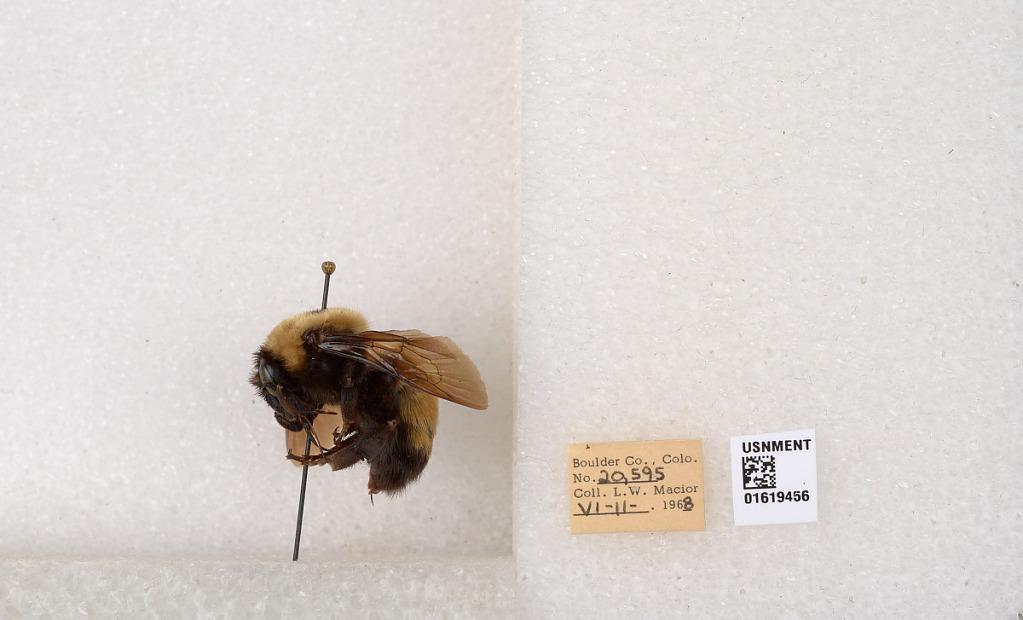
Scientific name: Bombus (Bombus) nevadensis Cresson